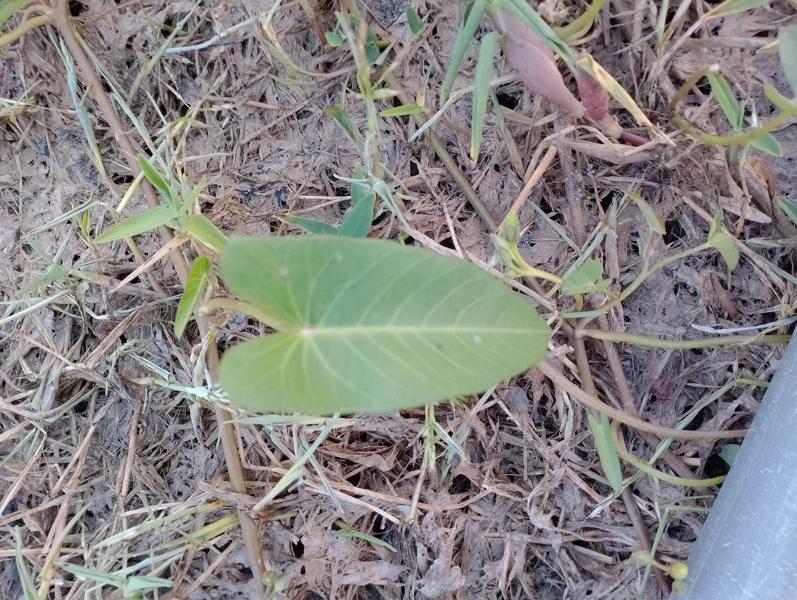
Weed species: Ipomoea aquatic